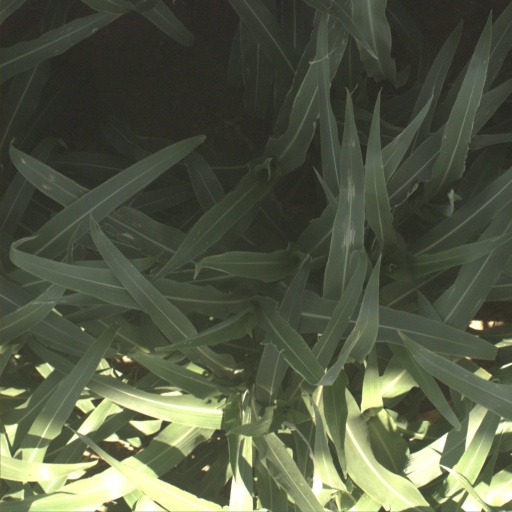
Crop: sorghum